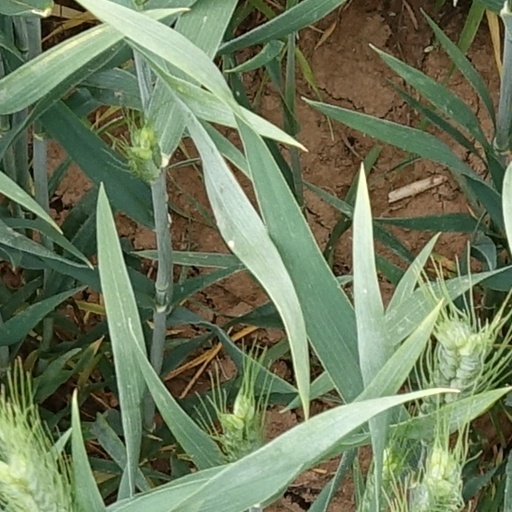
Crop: wheat